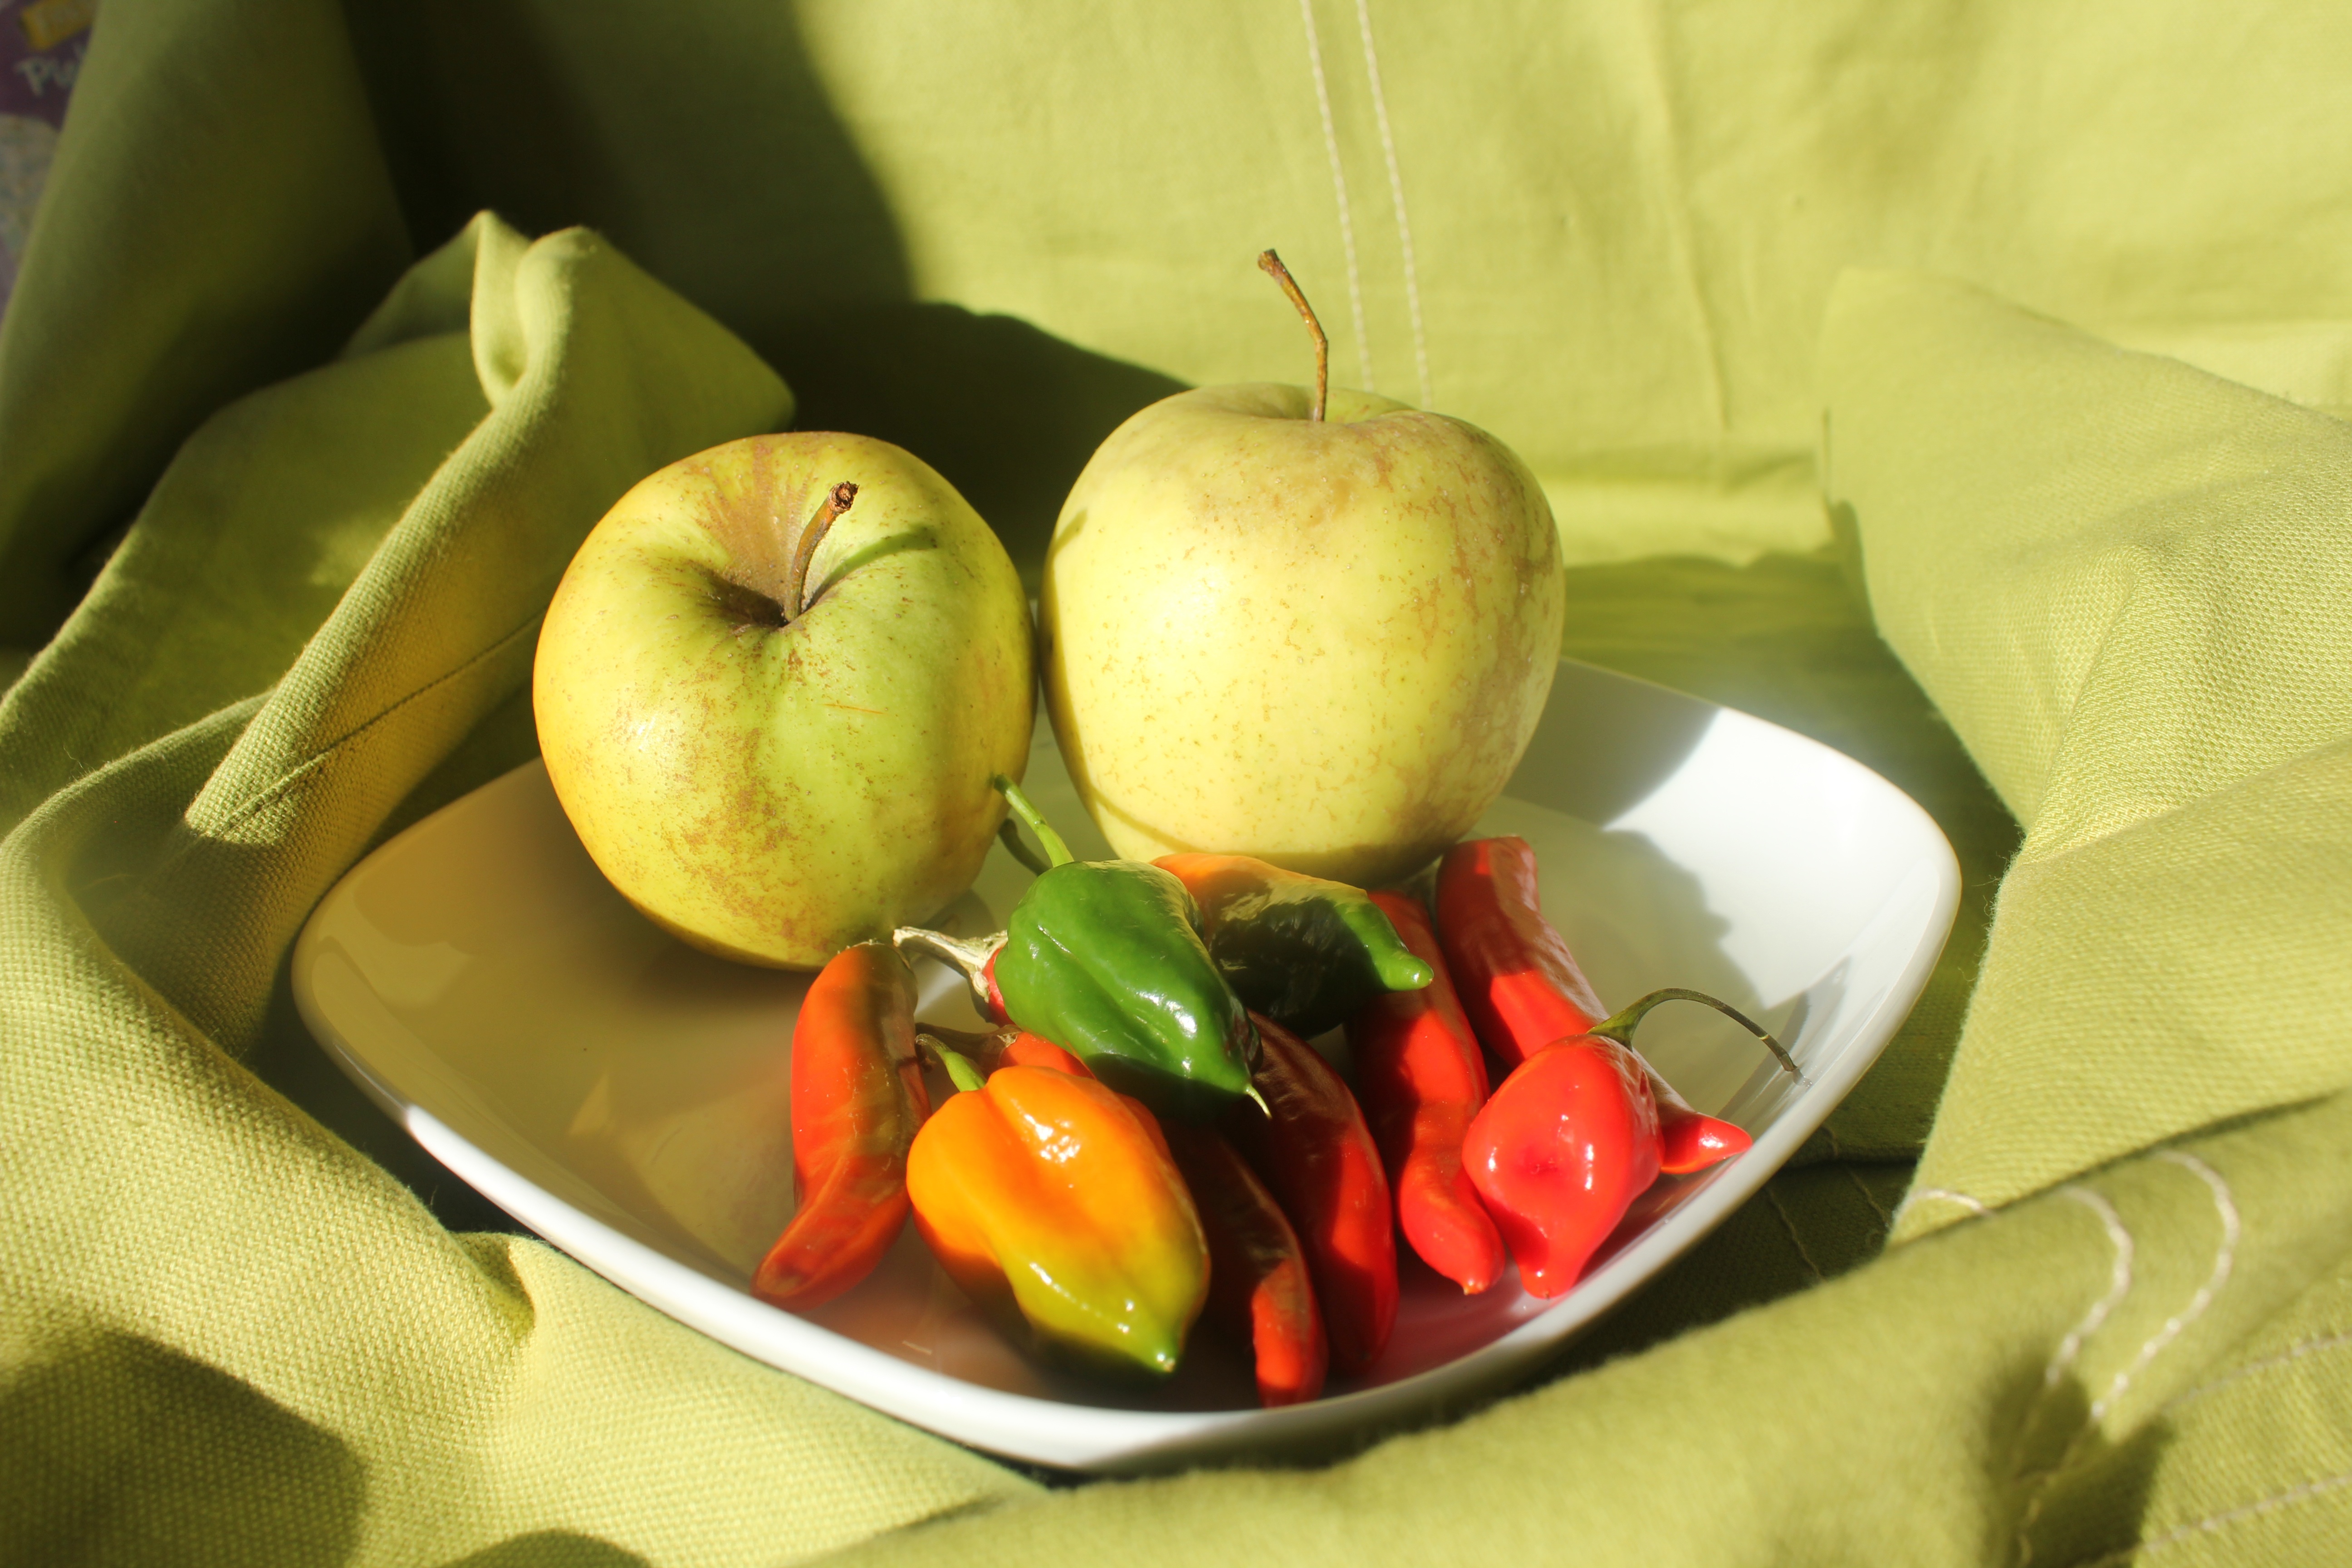
apple, plant, fruit, orange, food, green, red, produce, vegetable, pear, decorative, vegetables, peppers, chilli, flowering plant, land plant